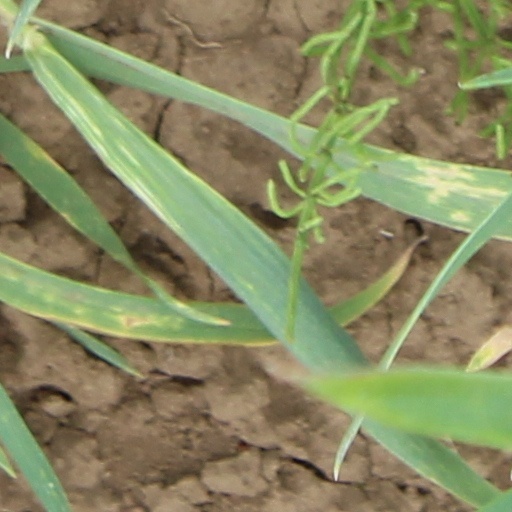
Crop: wheat